Chappe et Gessalin

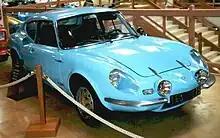
Coupé CG 1200 S

The other new model released in 1968 was the CG 1200S. This model was offered as a coupé or a convertible, although only 33 soft-tops were built by the factory. By upgrading to the engine from the Simca 1200 S coupé, CG was finally able to offer a sports car with performance comparable to the Alpine A110. With the engine power output was , twice that of the original 1000 Spider.